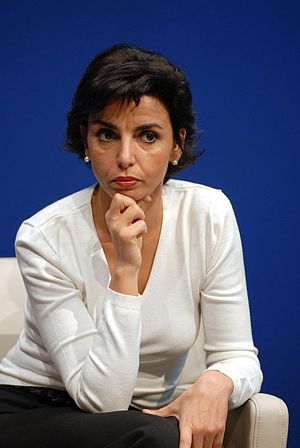
Regeringen François Fillon I / Regeringen / Ministre
Regeringen François Fillon I var Frankrigs regering fra 17. maj 2007 til 18. juni 2007.